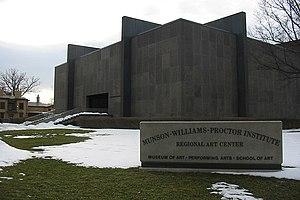
Le Munson-Williams-Proctor Arts Institute est un centre régional des beaux- arts fondé en 1919 et situé à Utica, dans l'État de New York.